Chiro Flanders

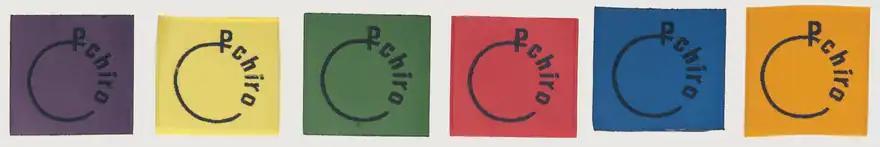
Badges of Chiro symbolizing the belonging to one of the different age groups: "Ribbels" (violet), "Speelclub" (yellow), "Rakwi" (green), "Tito" (red), "Keti" (blue) and "Aspi" (orange)

Belgian Missionaries brought the ideas of Chiro into third-world countries. Today there are Chiro organizations in the Philippines (since 1952), Burundi, South Africa, Botswana, Lesotho, D. R. Congo (as "Kiro") and Haiti (as "Mouvement Kiro D'Haiti", since 1960).